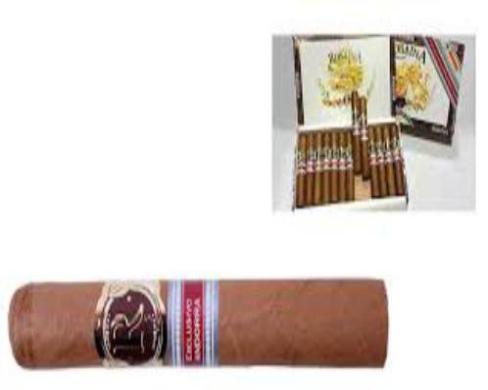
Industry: Necessities